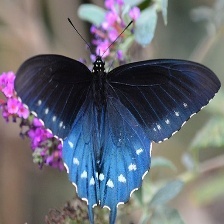
Species: PIPEVINE SWALLOW